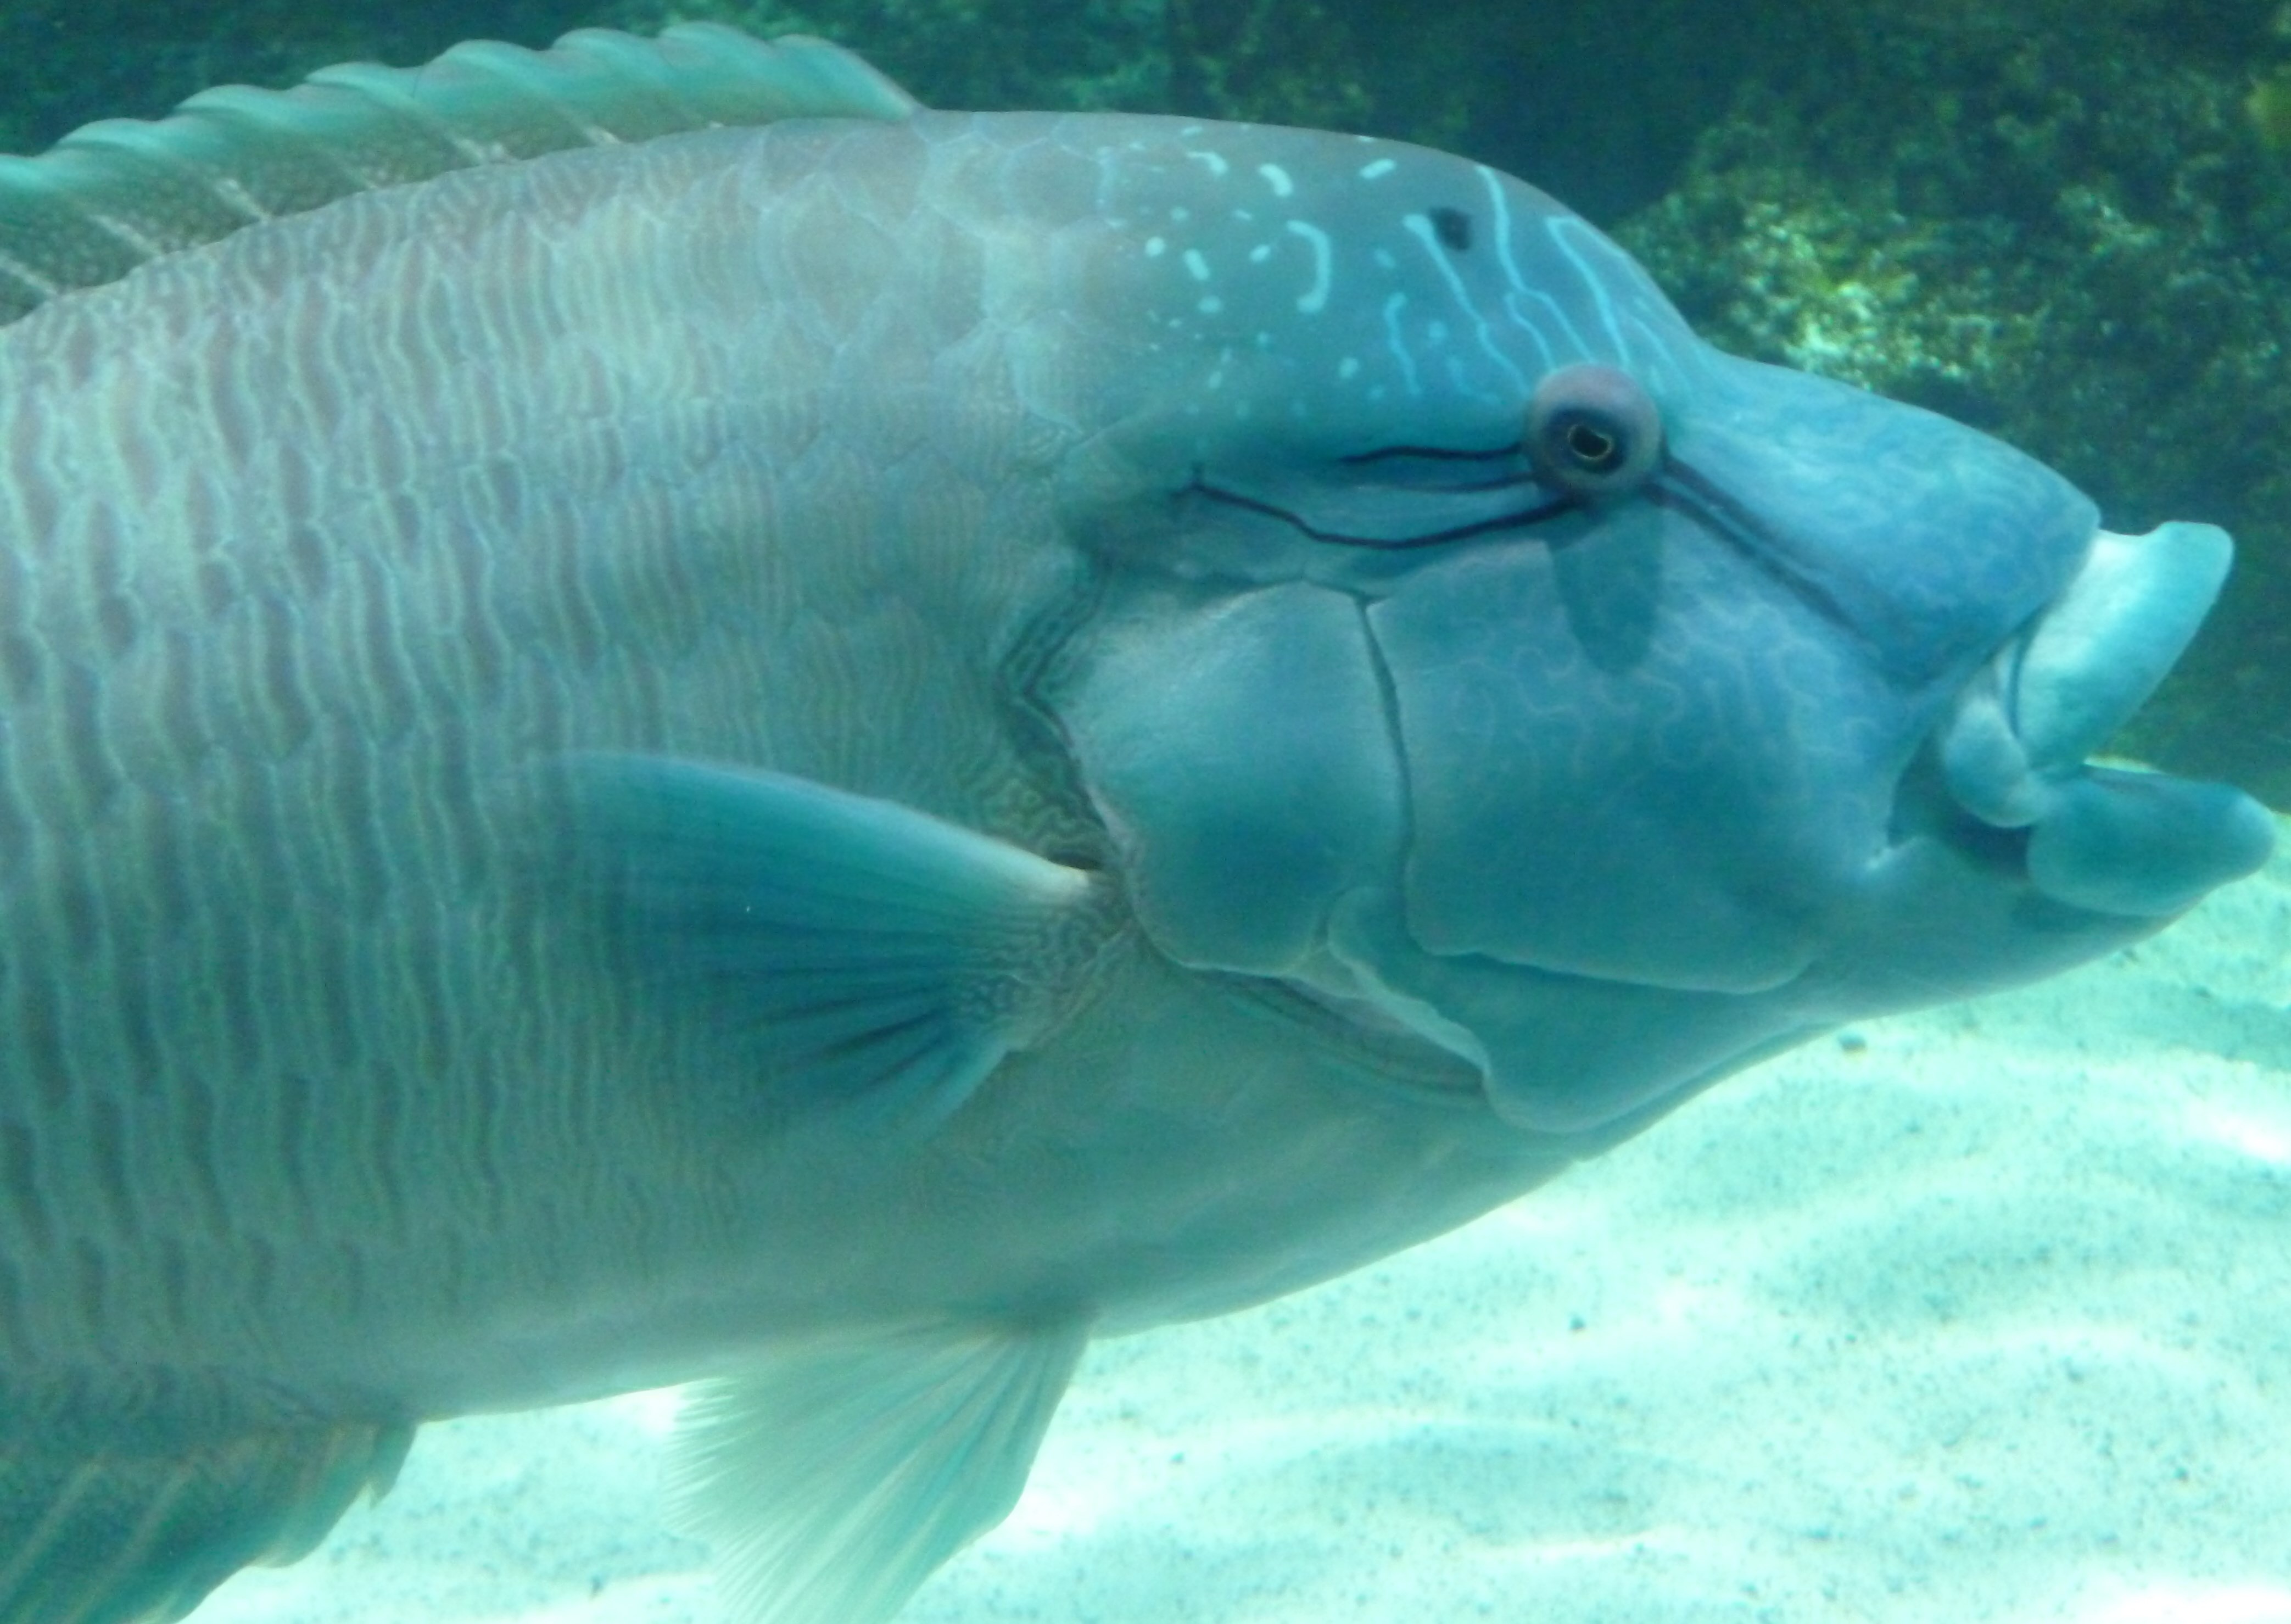
nature, underwater, biology, blue, fish, vertebrate, dolphin, marine mammal, marine biology, requiem shark, common bottlenose dolphin, tiger shark